Decoster's house

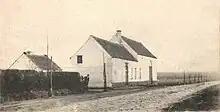
Decoster's house (c. 1900)

Decoster's house was a landmark location during the Battle of Waterloo. It stood on the eastern side of the Waterloo–Genappe main road south of the junction with the minor road to Plancenoit (south La Belle Alliance and north the farm of Rossomme). According to Jean-Baptiste Decoster Napoleon spent the early part of the Battle of Waterloo and around Rossomme and then at about 17:00 moved to a position near Decoster's house where he remained until about 19:00.